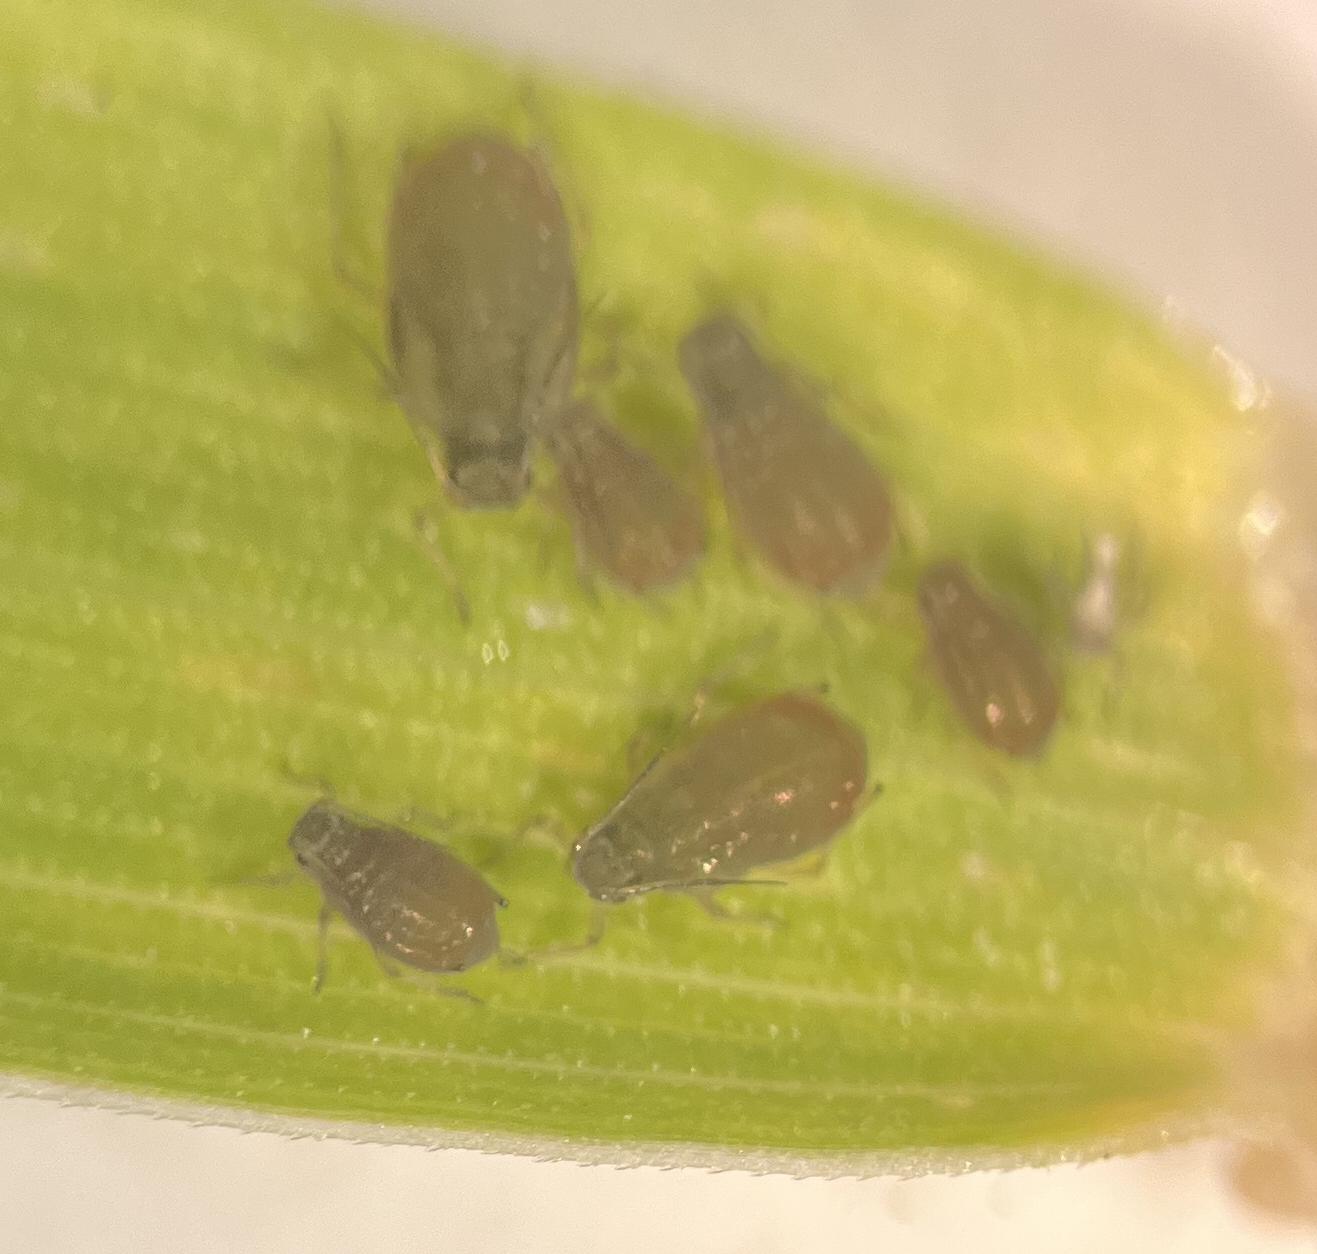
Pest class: bird_cherry_oat_aphid